Phil Walden

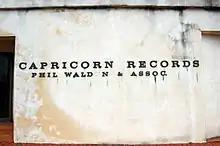
Capricorn headquarters, Macon, 2009

Walden's management of Redding and dozens of notable R&B acts in the 1960s (including Al Green, Sam & Dave and Percy Sledge) led to his early affiliation with Atlantic Records co-founder/producer Jerry Wexler, who specialized in the genre. Working with Wexler, Walden and Frank Fenter, who had run Atlantic Records' European offices in London, established Capricorn, an independent production outlet distributed by Atlantic/Atco Records and named for Wexler and Walden's astrological sign in Macon in 1969. Walden met guitarist Duane Allman (then under contract to Rick Hall, owner of FAME Studios) through Wexler and set about making him a star in his own right, precipitating the formation of The Allman Brothers Band.